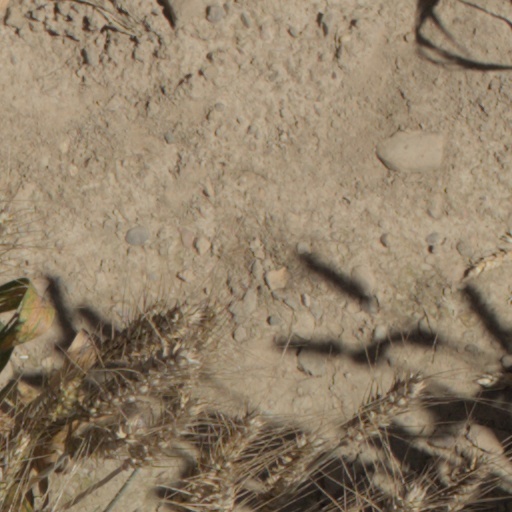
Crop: wheat